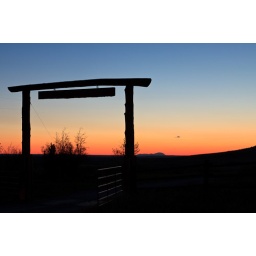
A lone wisp of cloud in an otherwise clear sky.